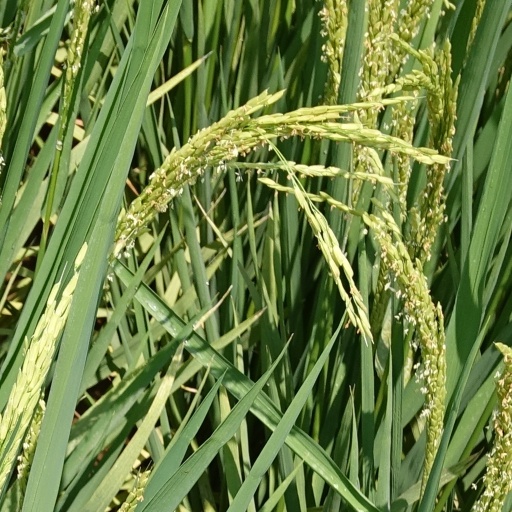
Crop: rice